John E. Moran

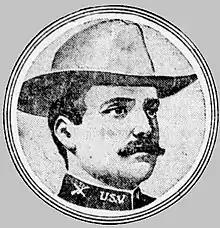
"San Francisco Examiner", February 7, 1901

John E. Moran (August 23, 1856 – November 7, 1930) was a captain in the United States Army and a Medal of Honor recipient for his actions in the Philippine–American War. He lived and is buried in Great Falls, Montana.